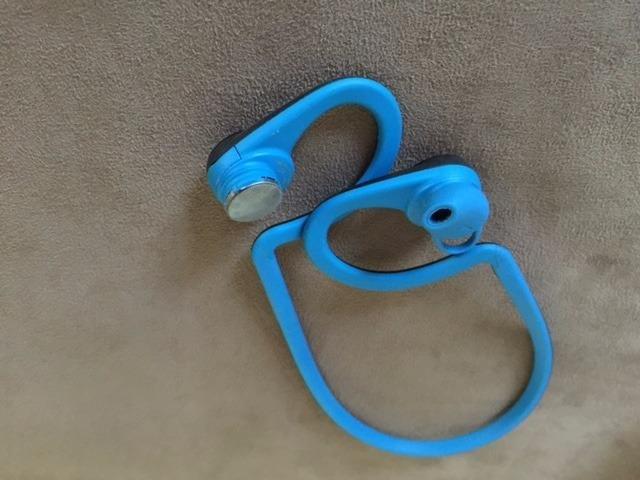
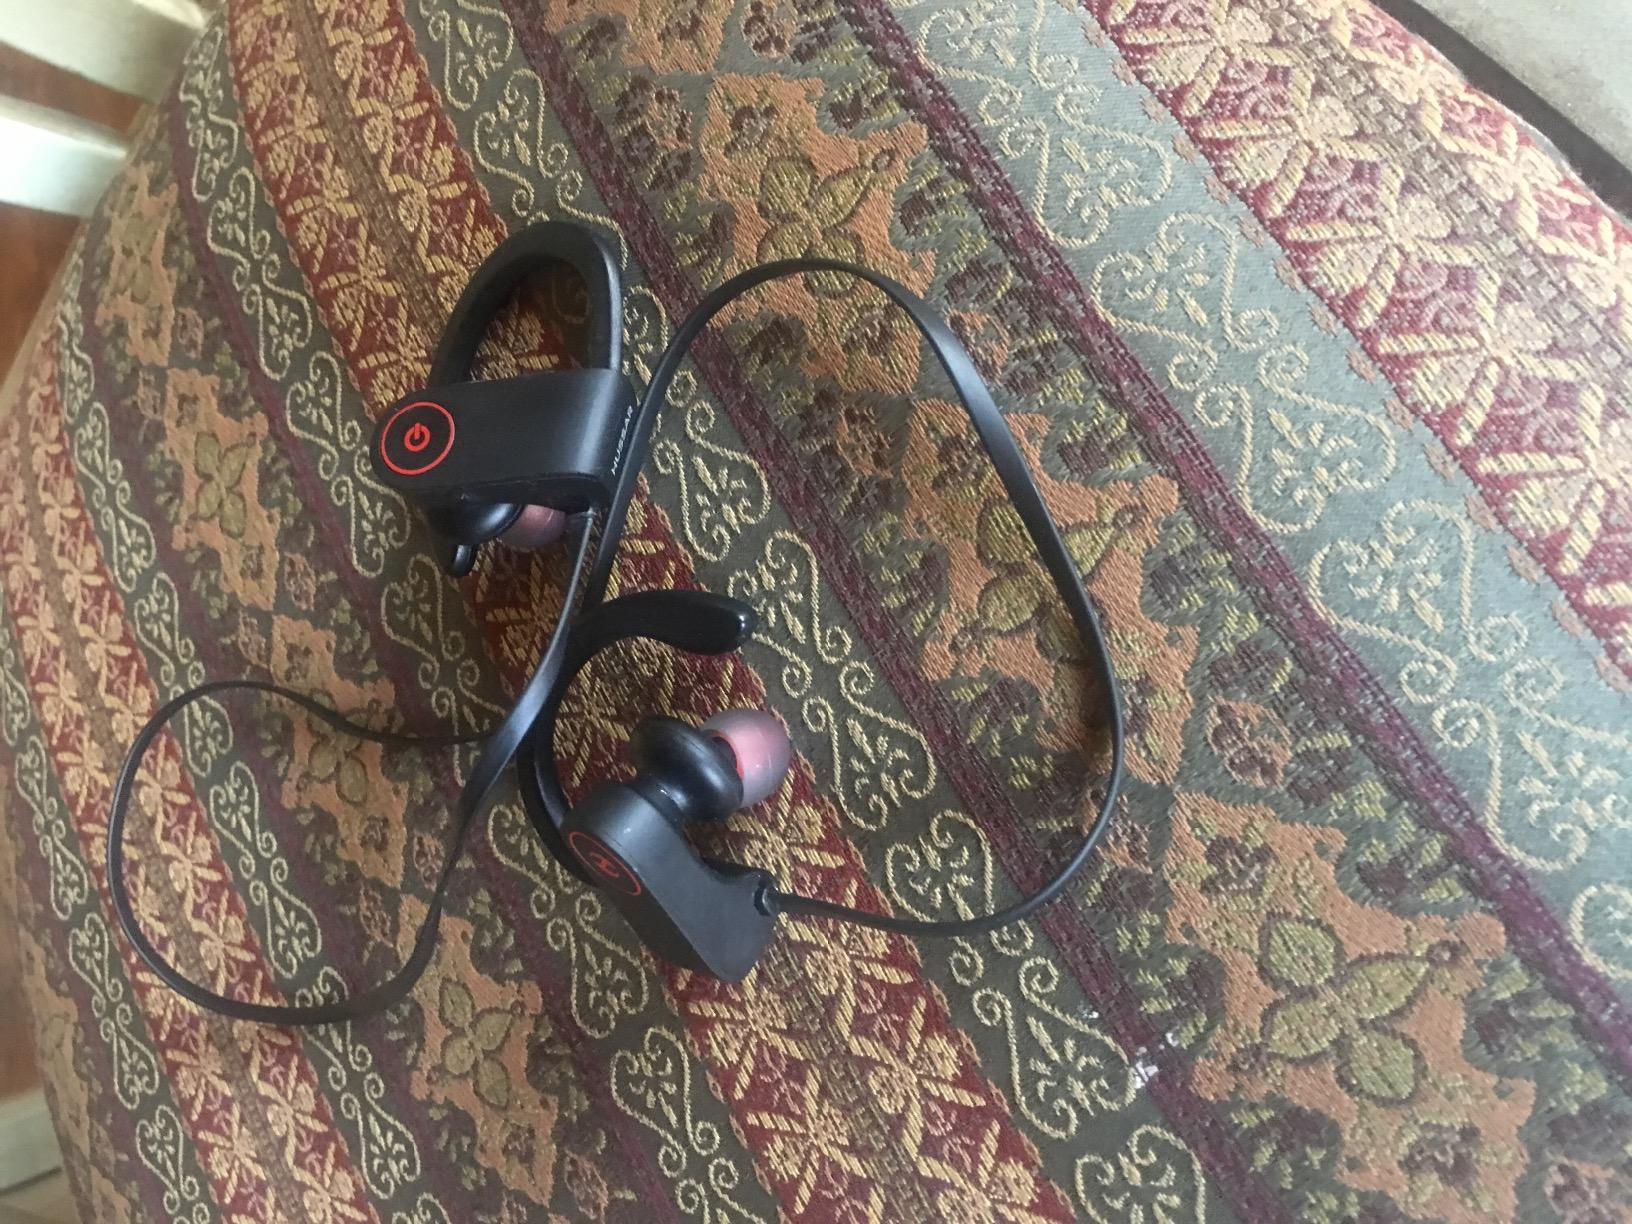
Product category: headphones
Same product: no